Church of Our Lady of the Rosary (Doha)

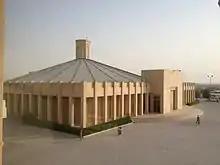
Church facade

The Catholic Church of Our Lady of the Rosary is a Catholic church in Doha, Qatar. It is located, along with churches of other Christian denominations, at the Religious Complex in Abu Hamour. It is the first church built in the country since the Muslim conquests in the 7th century.